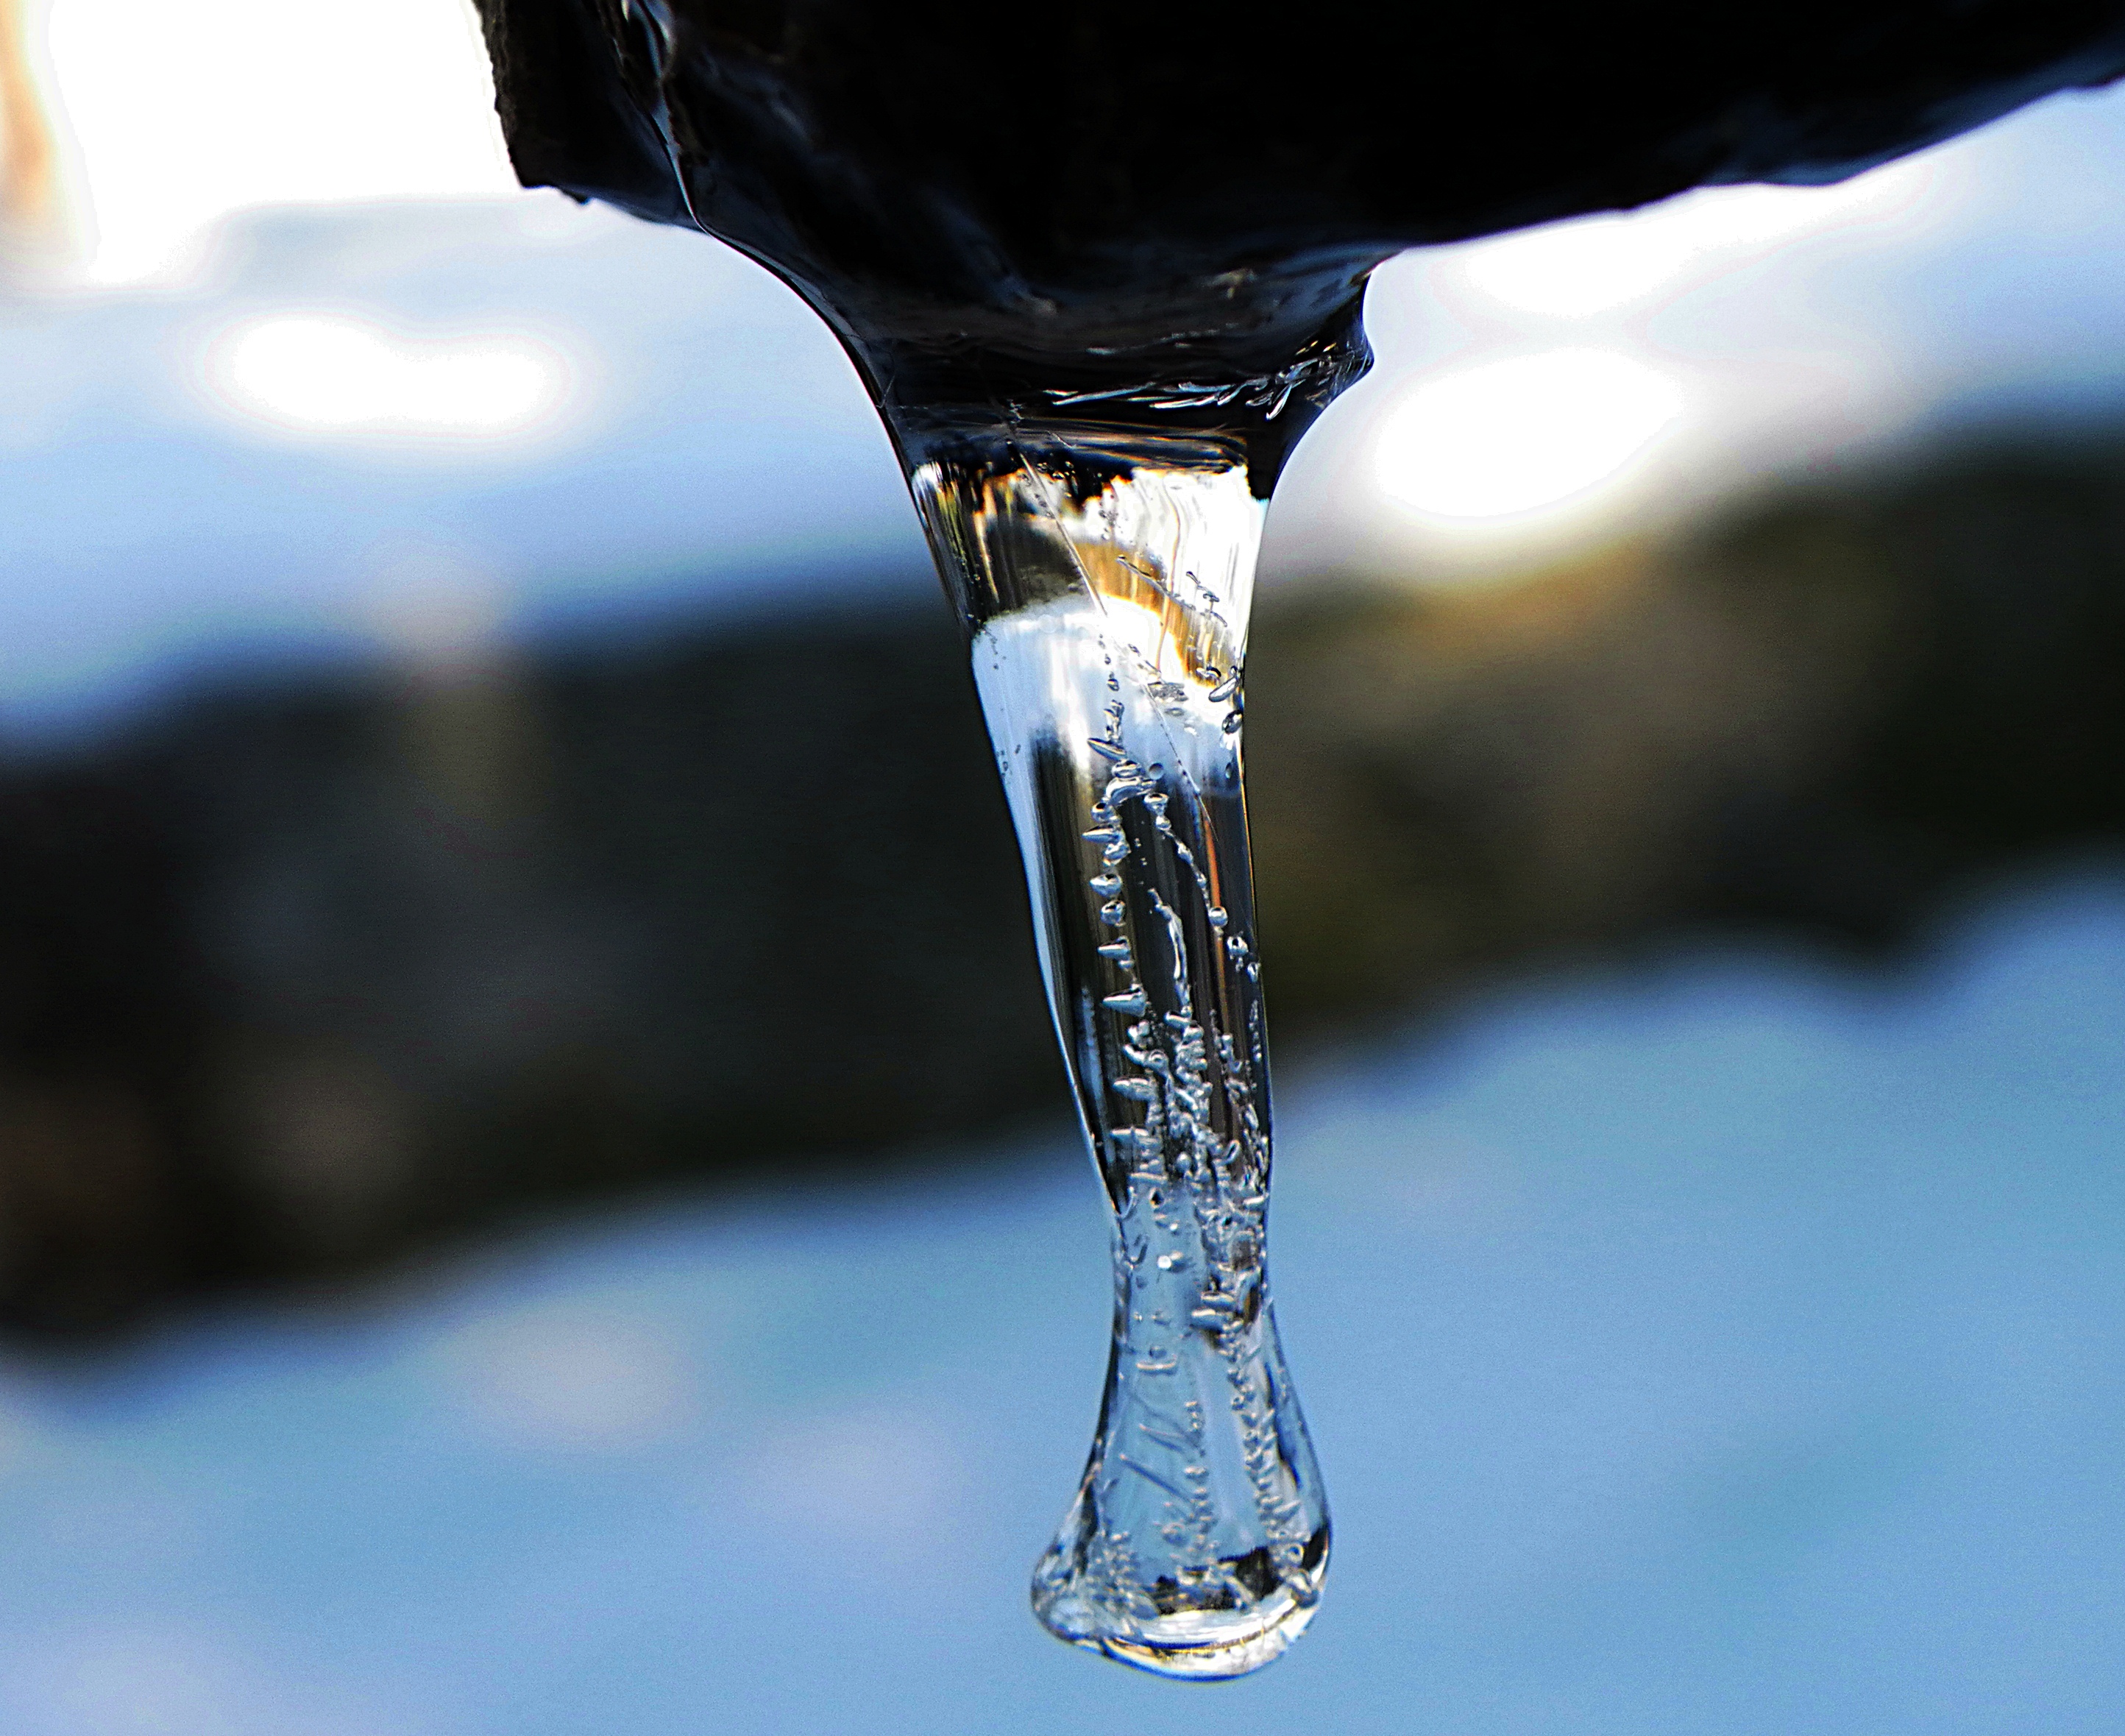
water, nature, snow, winter, ice, reflection, macro, drink, blue, close up, naturaleza, galicia, icicle, melting, freezing, ggl1, xovesphoto, varios, some, gphoto, macro photography, drinking water